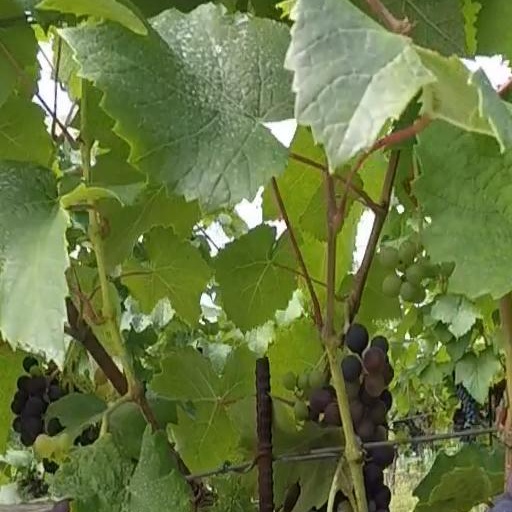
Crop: grape